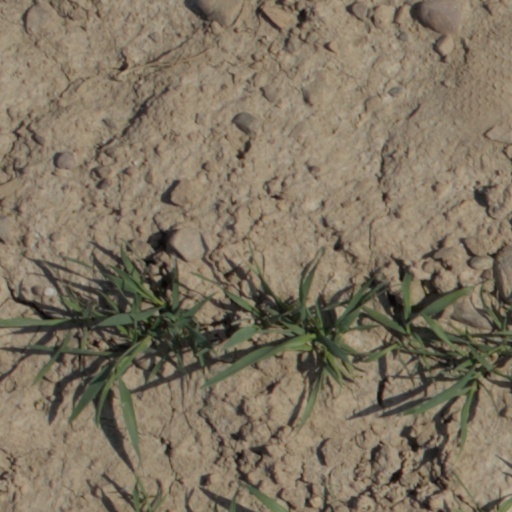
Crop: wheat